Dyer Ball

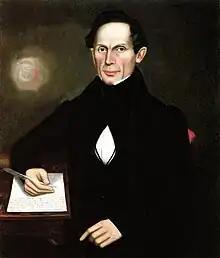
Portrait of Dyer Ball by Erastus Salisbury Field

Dyer Ball (June 3, 1796 – March 27, 1866) was an American missionary and medical doctor in China. Born in West Boylston, Massachusetts, Dyer Ball studied at Phillips Academy and at Yale College for two years. He graduated from Union College, New York, in 1826, and then studied Theology at Yale and Andover Theological Seminary. He received his licence to preach in 1828, one year after marrying Lucy Mills. After being ordained in 1831, Dyer Ball became an agent of the American Home Missionary Society in 1833, and settled in Florida, where he taught, among other places, at St. Augustine High School there, and among the local African-American community. Meanwhile, as his appointment to a mission abroad was delayed due to financial circumstances, he also received a medical degree from a medical institution in Charleston, South Carolina, in 1837, and learned Chinese.